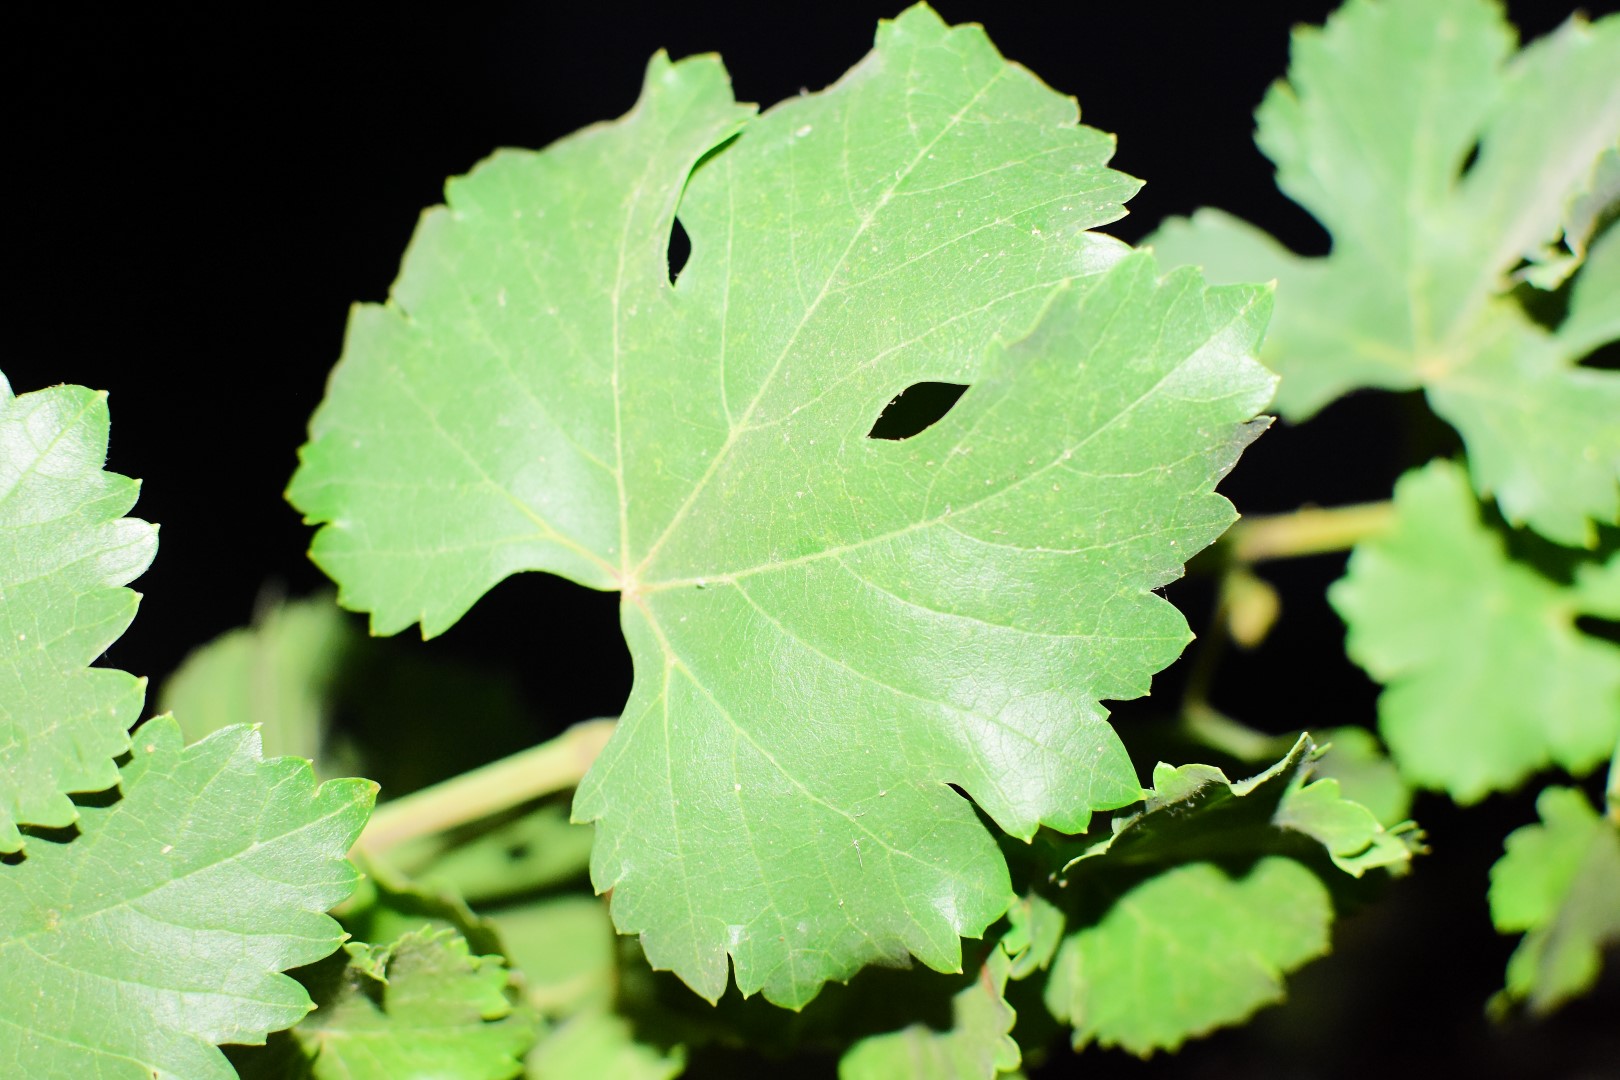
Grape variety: Aswud Balad